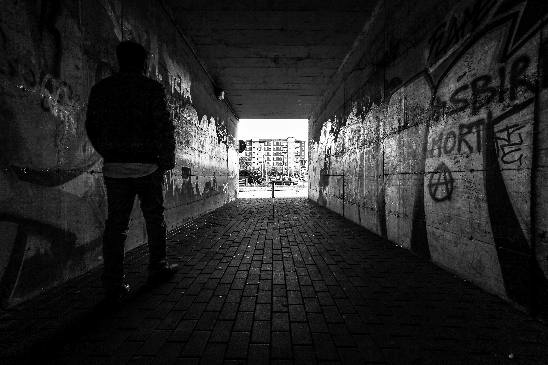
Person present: Yes